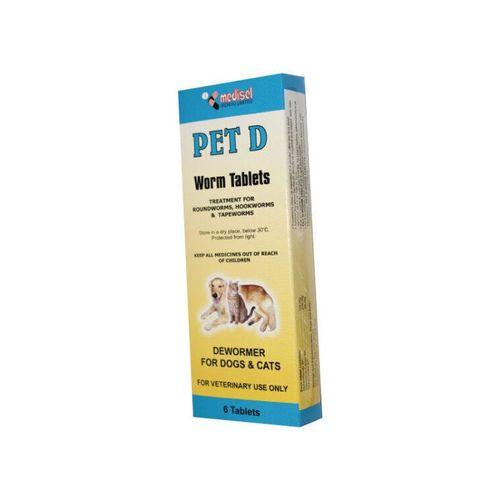
Boksi dogo lililo na rangi ya njano na bluu, ndani linadawa za vidonge ambavyo vinatumiwa kwa wanyama wa kufugwa kama vile paka na mbwa. Huku maelezo jinsi ya kutumia yameandikwa juu ya boksi hilo.